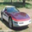
Label: automobile